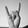
ASL letter: Y